George Latham Fletcher

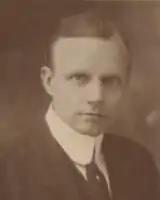

George Latham Fletcher (May 19, 1874 – March 23, 1929) was an American jurist and Democratic politician.